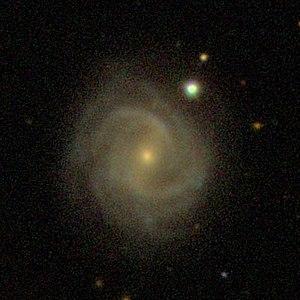
NGC 2503 est une galaxie spirale intermédiaire située dans la constellation du Cancer à environ 251 millions d'années-lumière de la Voie lactée. Elle a été découverte par l'astronome allemand Albert Marth en 1865.